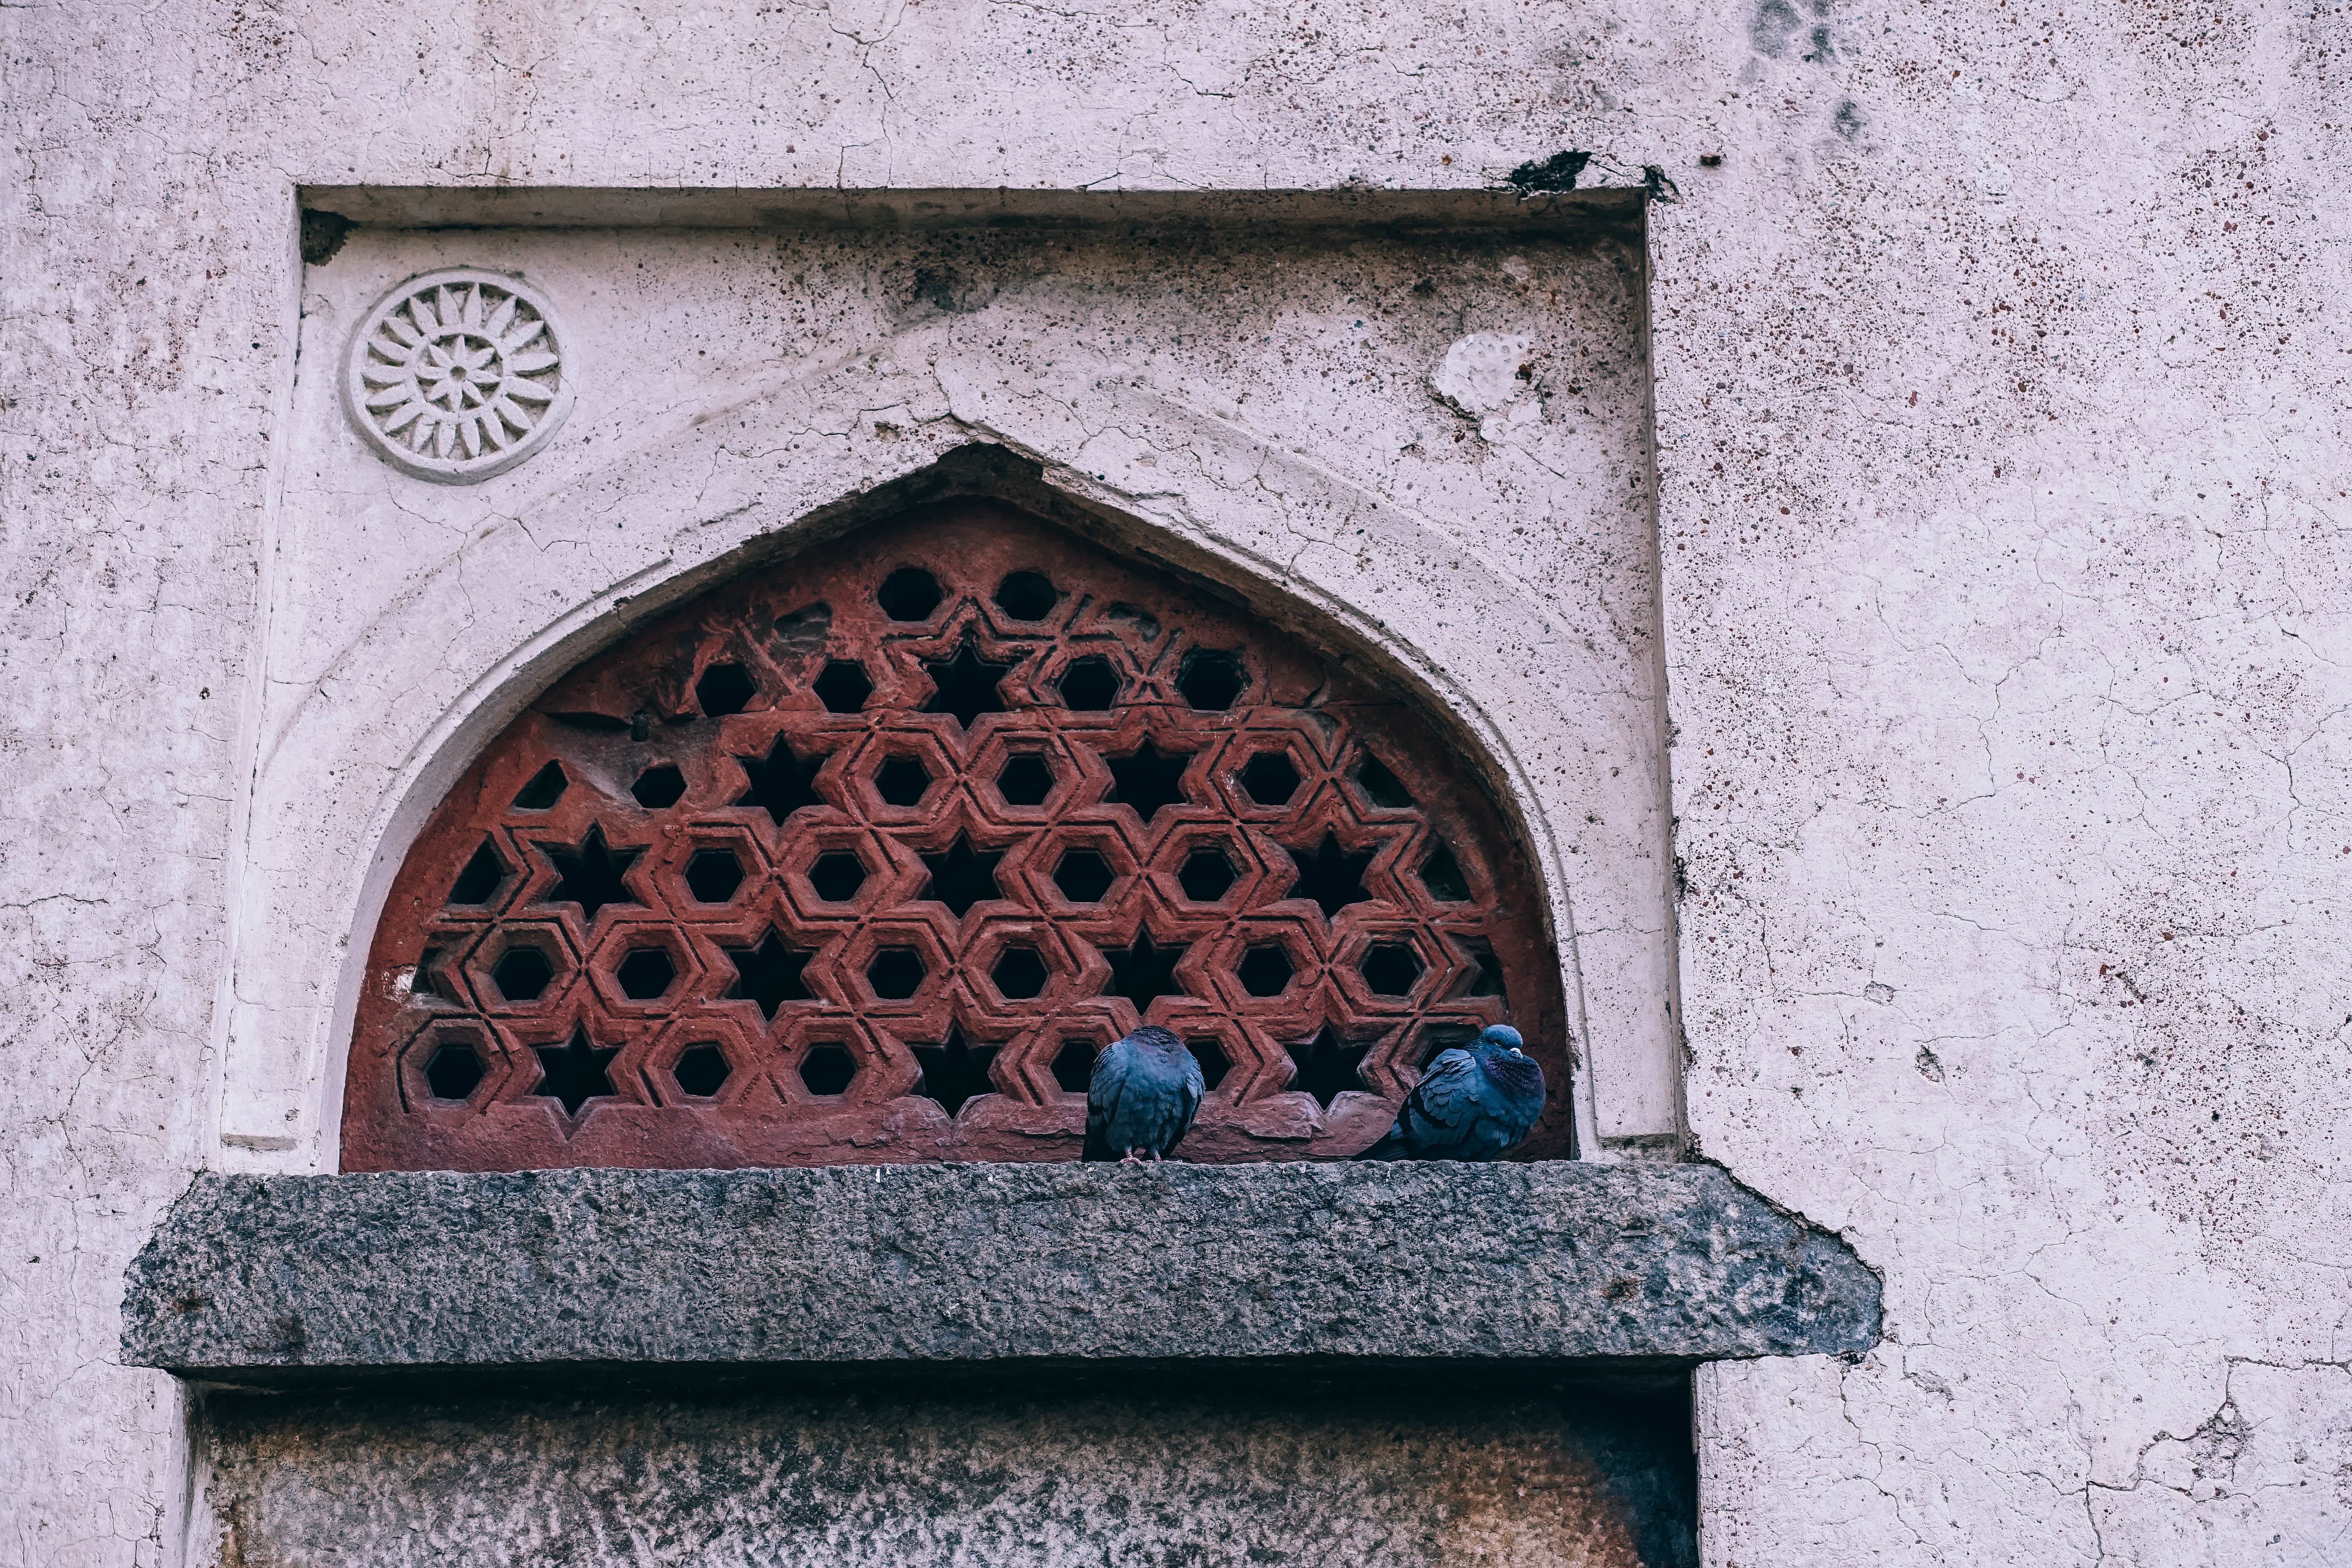
window, wall, color, facade, brick, material, iron, shape